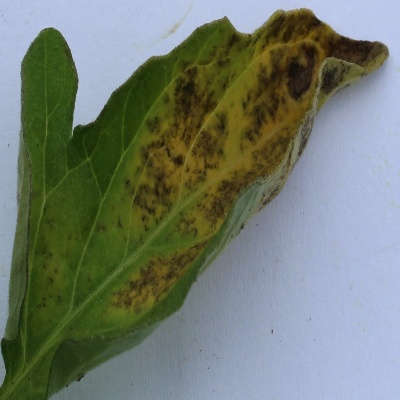
Crop: Tomato
Condition: septoria leaf spot